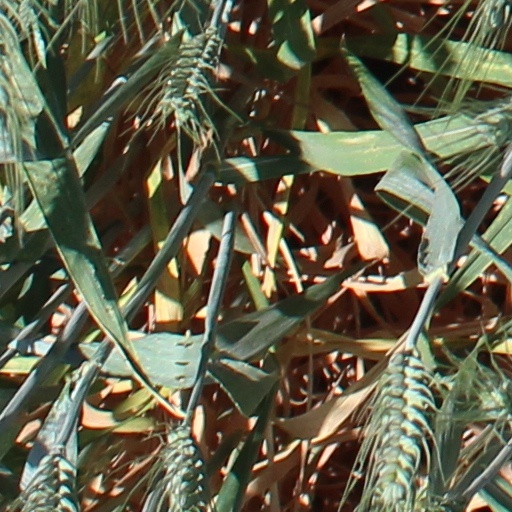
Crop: wheat